Proby Cautley

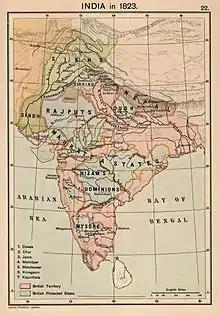
India in 1823, the British-administered areas shown in pink

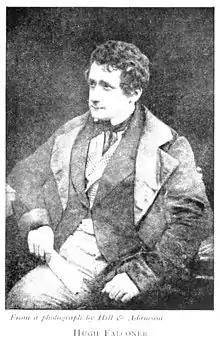
Hugh Falconer in 1844

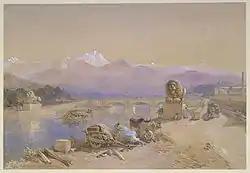
The bridge over the Ganges Canal in Roorkee. Oil on canvas, 1860, by William Simpson, 1823–1899

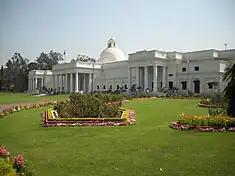
The main building of the first engineering college in India, the Thomason College of Civil Engineering, Roorkee, founded in 1847, which grew into the University of Roorkee, founded in 1949, and was renamed Indian Institute of Technology, Roorkee in 2001.

On 19 April 1819 Cautley was commissioned as a second lieutenant. His passage to India was assigned on "Marquis of Wellington", an East India Company vessel laid down in 1811. Very likely, it is what Cautley boarded at the Downs on 23 May 1819. An older ship with the same name was wrecked in 1818.